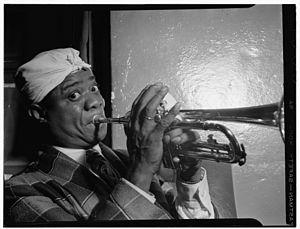
Louis Armstrong, né le 4 août 1901 à La Nouvelle-Orléans en Louisiane et mort le 6 juillet 1971 à New York, est un musicien de jazz et chanteur afro-américain. Il est également connu sous les surnoms de « Dippermouth », « Satchmo » et « Pops ».